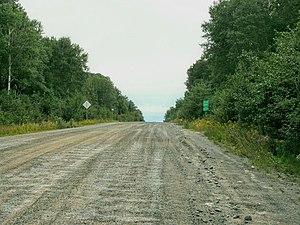
Vue sur la route 397 direction sud, près de l'intersection avec la route 113, au sud de Lebel-sur-Quévillon.
La route 397 est une route régionale québécoise située sur la rive nord du fleuve Saint-Laurent. Elle dessert la région administrative de l'Abitibi-Témiscamingue.